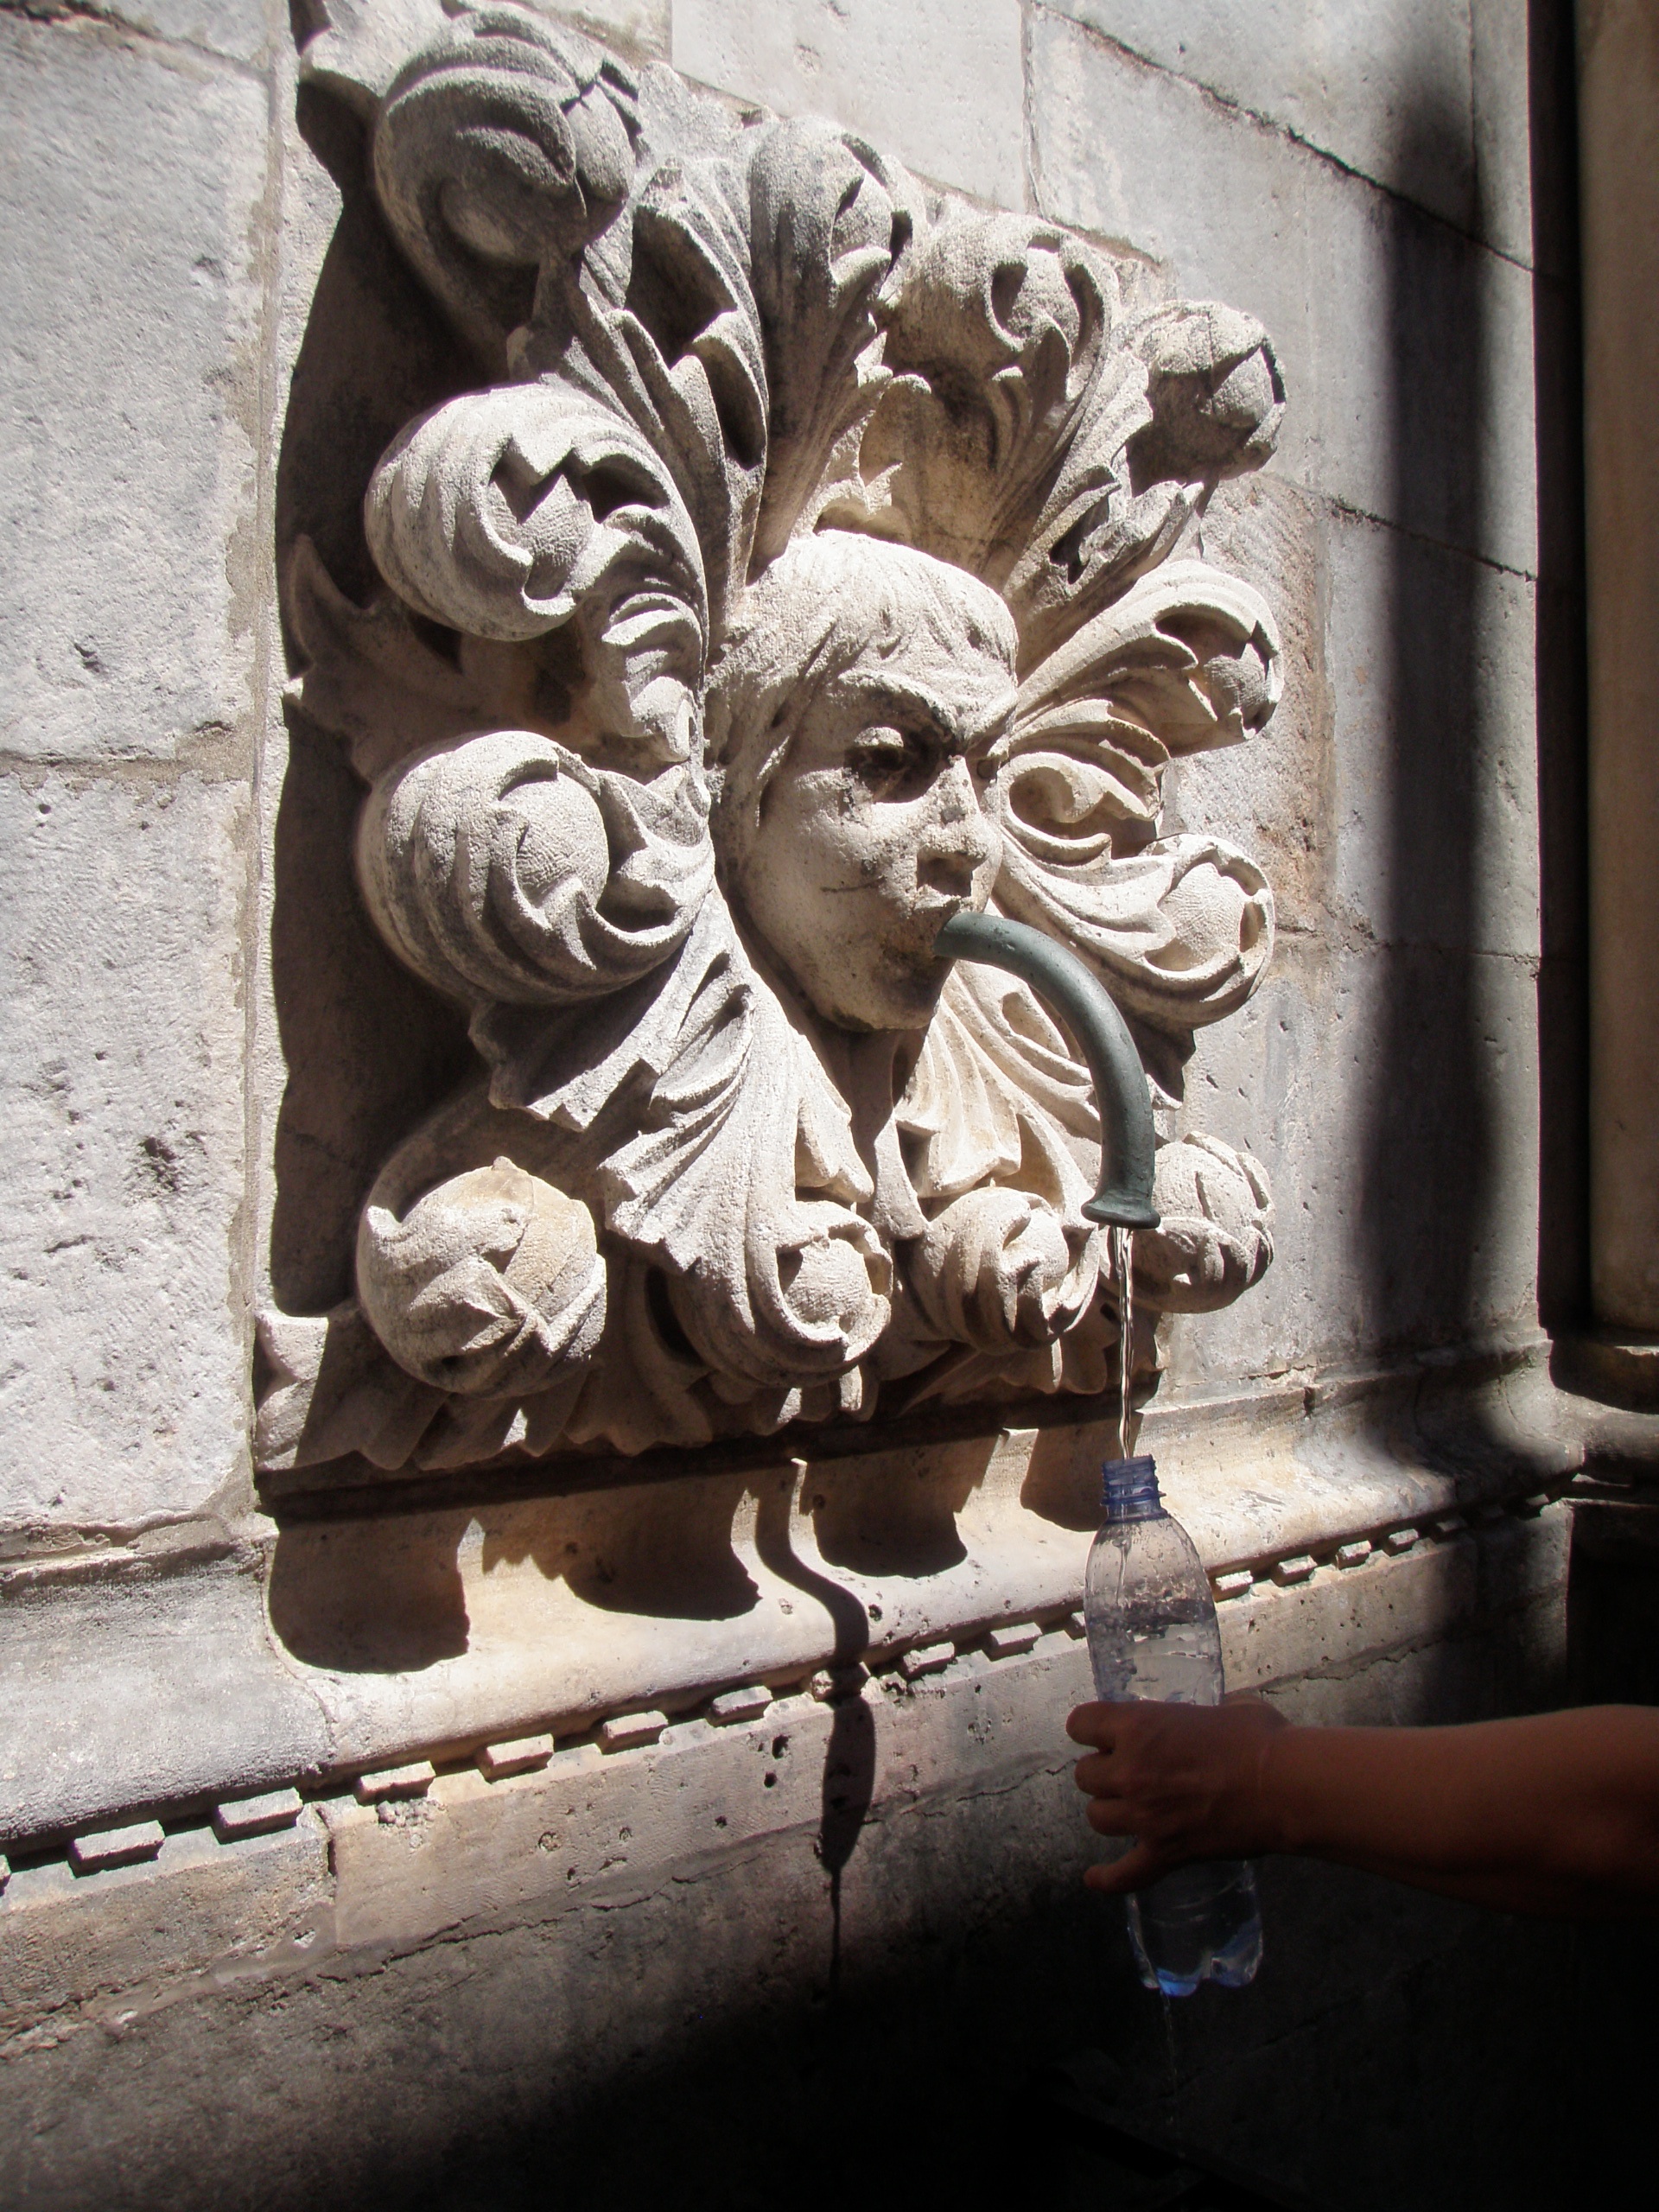
monument, statue, sculpture, art, croatia, temple, dubrovnik, history, carving, ancient history